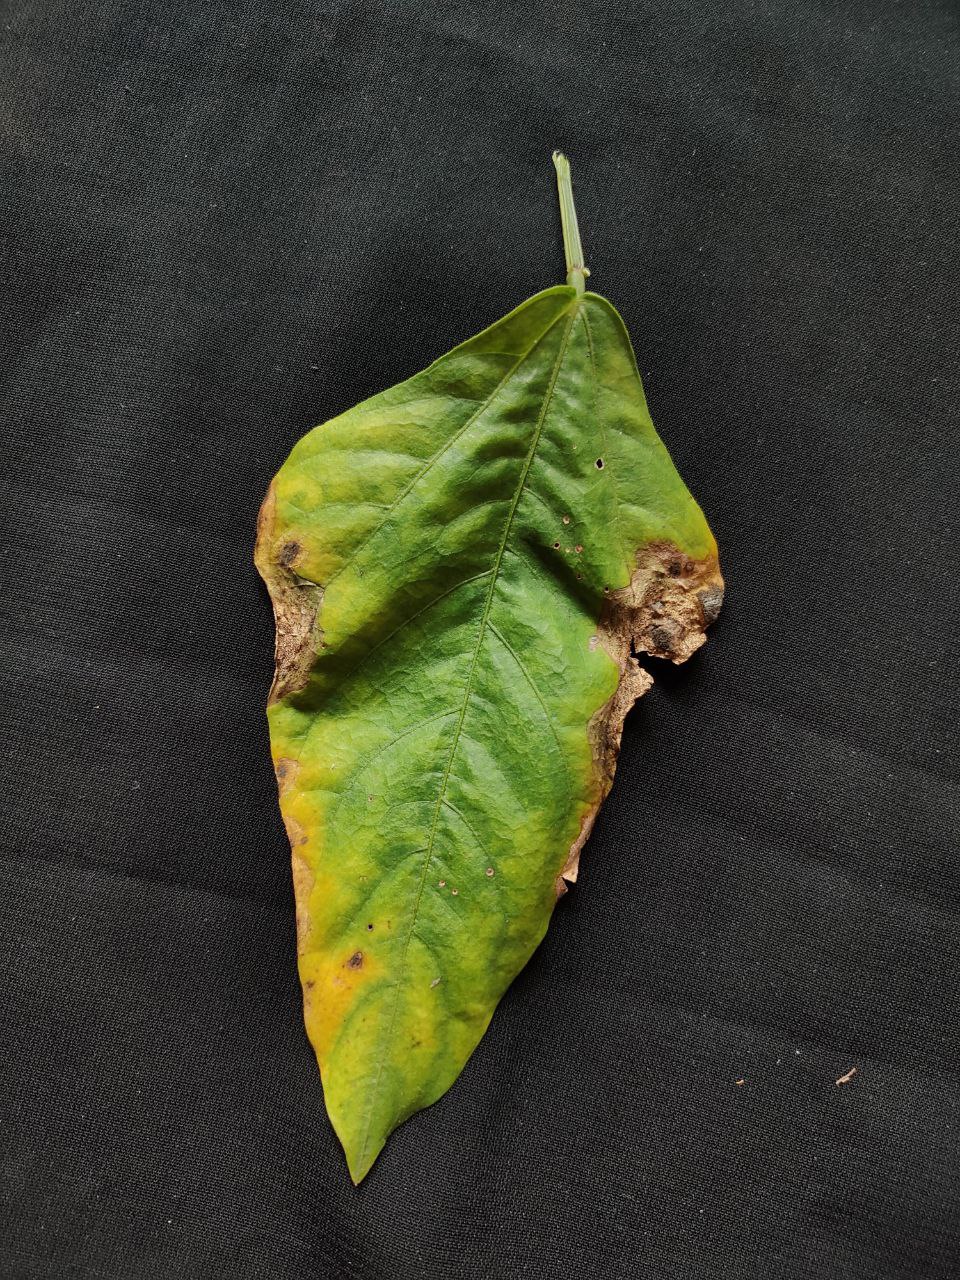
Crop: cowpea
Leaf condition: Bacterial wilt